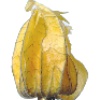
Label: Physalis with Husk 1